IBM Printer Model 4

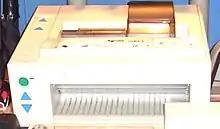

The IBM Printer Model 4 was a dot-matrix point-of-sale printer launched in 1991. It was the direct relative and homophone of the IBM Printer Model 3. It and its successor, the IBM 4610, nowadays, it's really few still in use by retailers. The printer was discontinued in 2005.